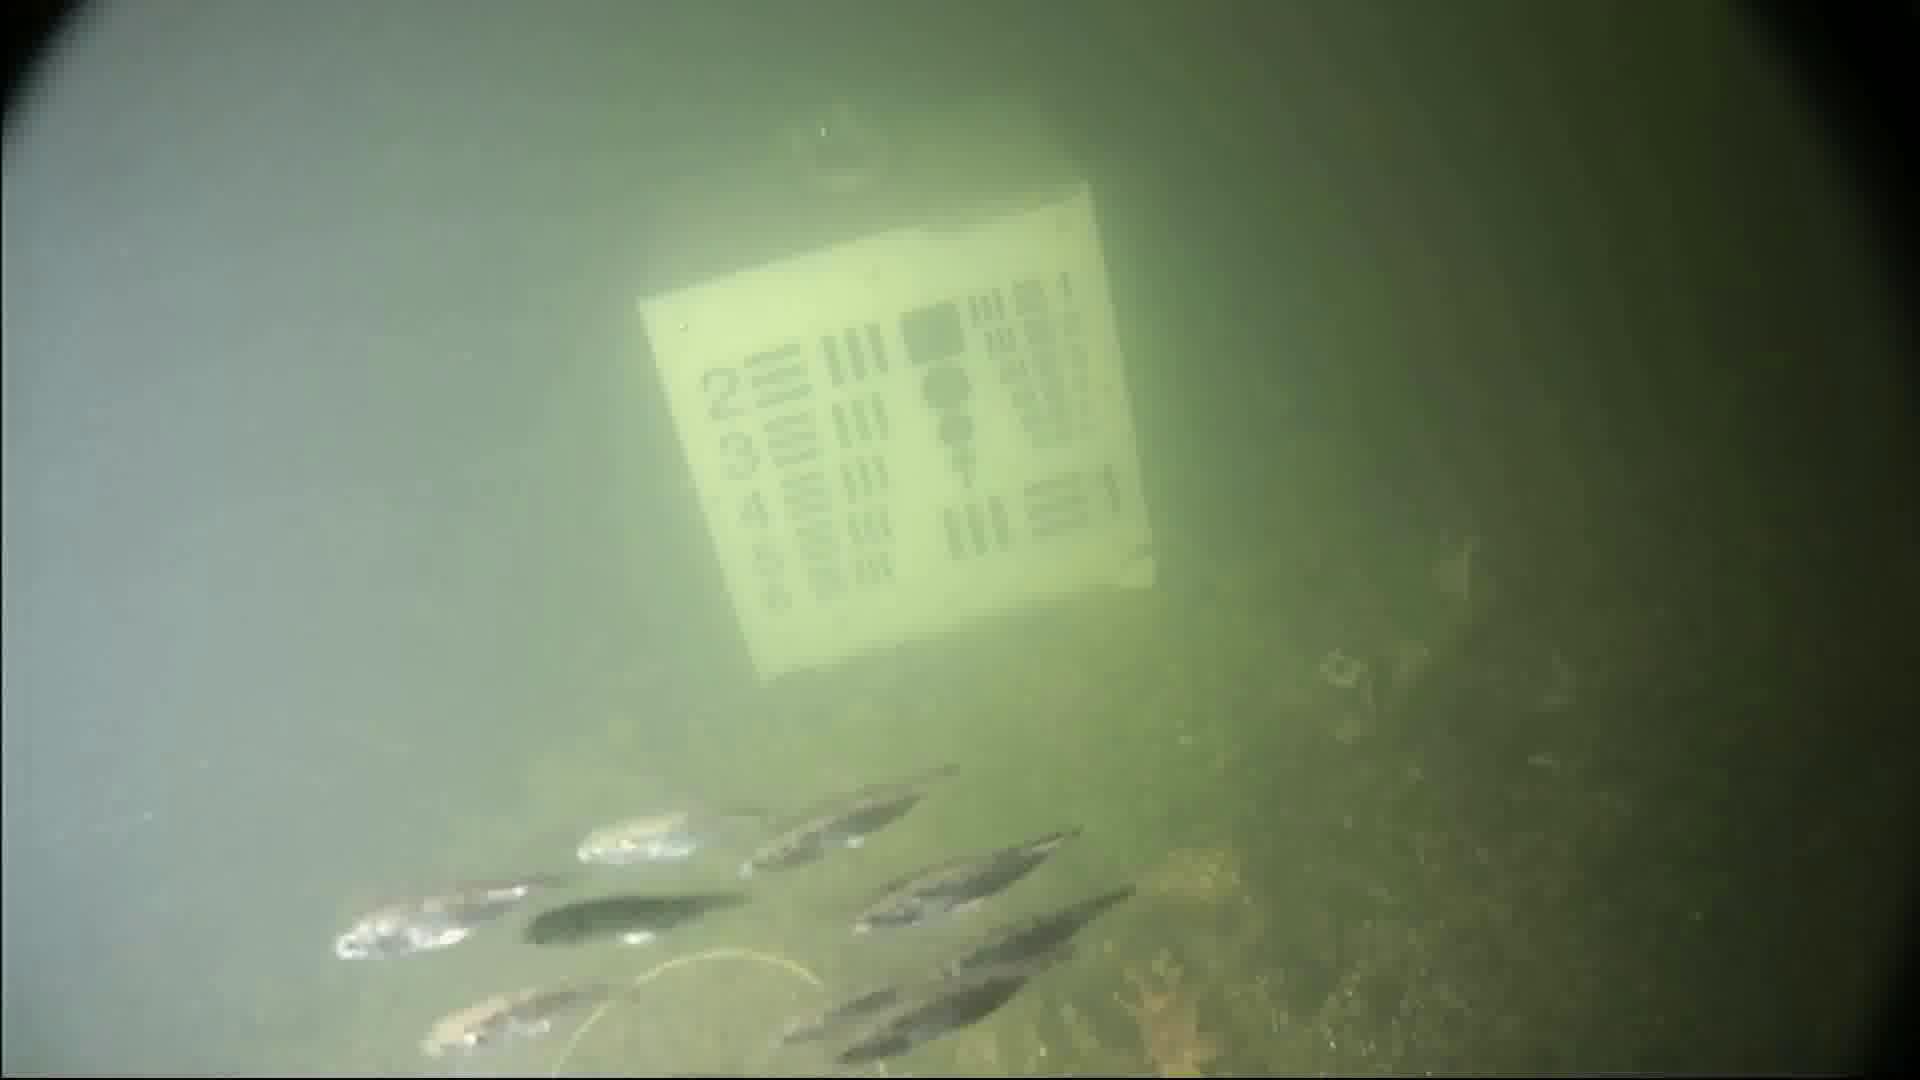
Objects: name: small_fish
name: starfish